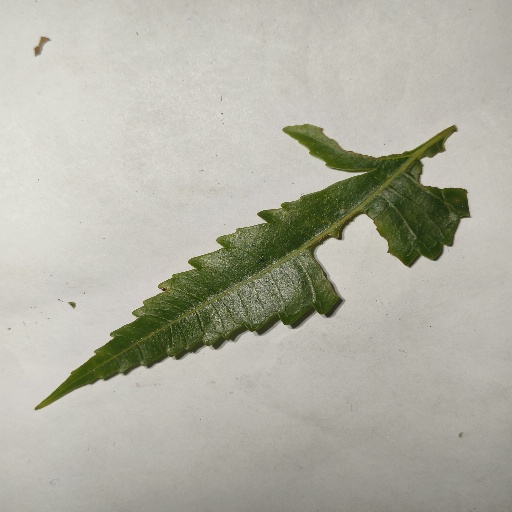
Species: Neem
Leaf condition: Shot Hole Leaf